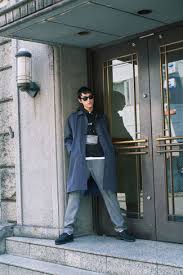
Label: Boat